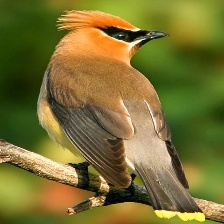
Species: CEDAR WAXWING
Scientific name: BOMBYCILLA CEDRORUM